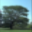
Label: maple_tree